X-Ray Imaging and Spectroscopy Mission

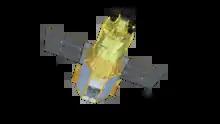
"XRISM" spacecraft

With the retirement of "Suzaku" in September 2015, and the detectors onboard Chandra X-ray Observatory and XMM-Newton operating for more than 15 years and gradually aging, the failure of "Hitomi" meant that X-ray astronomers would have a 13-year blank period in soft X-ray observation, until the launch of ATHENA in 2035. This would result in a major setback for the international community, as studies performed by large scale observatories in other wavelengths, such as the James Webb Space Telescope and the Thirty Meter Telescope will commence in the early 2020s, while there would be no telescope to cover the most important part of X-ray astronomy. A lack of new missions could also deprive young astronomers a chance to gain hands-on experience from participating in a project. Along with these reasons, motivation to recover science that was expected as results from "Hitomi", became the rationale to initiate the "XRISM" project. "XRISM" has been recommended by ISAS's Advisory Council for Research and Management, the High Energy AstroPhysics Association in Japan, NASA Astrophysics Subcommittee, NASA Science Committee, NASA Advisory Council.